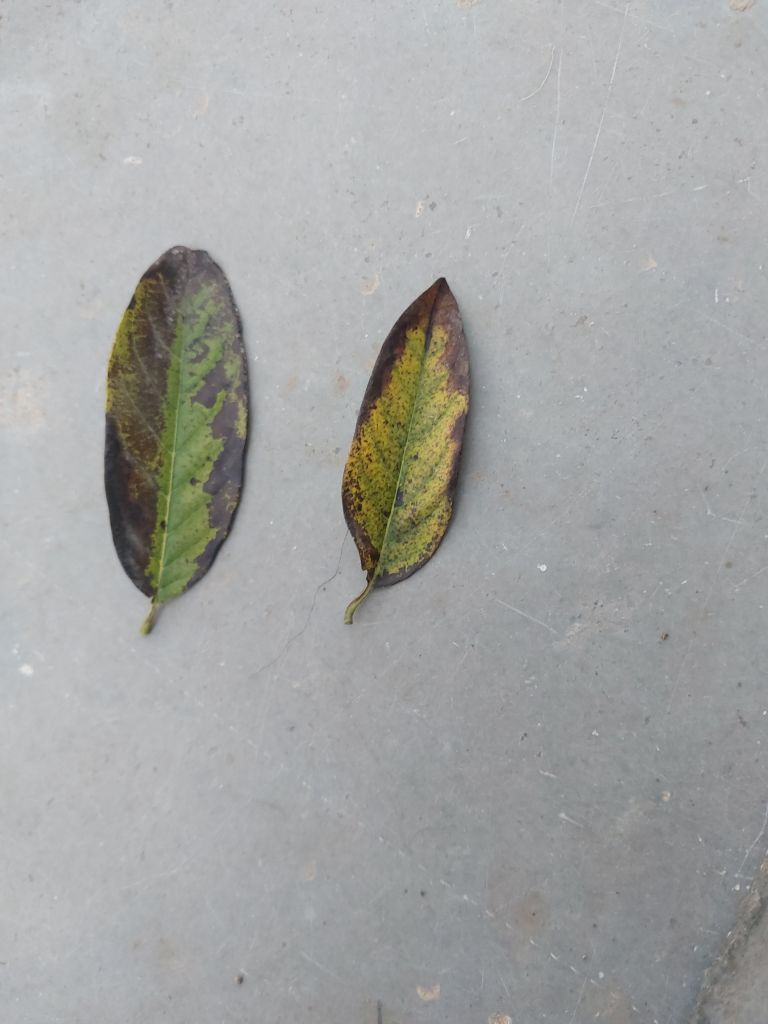
Disease label: Leaf spot on Leaves